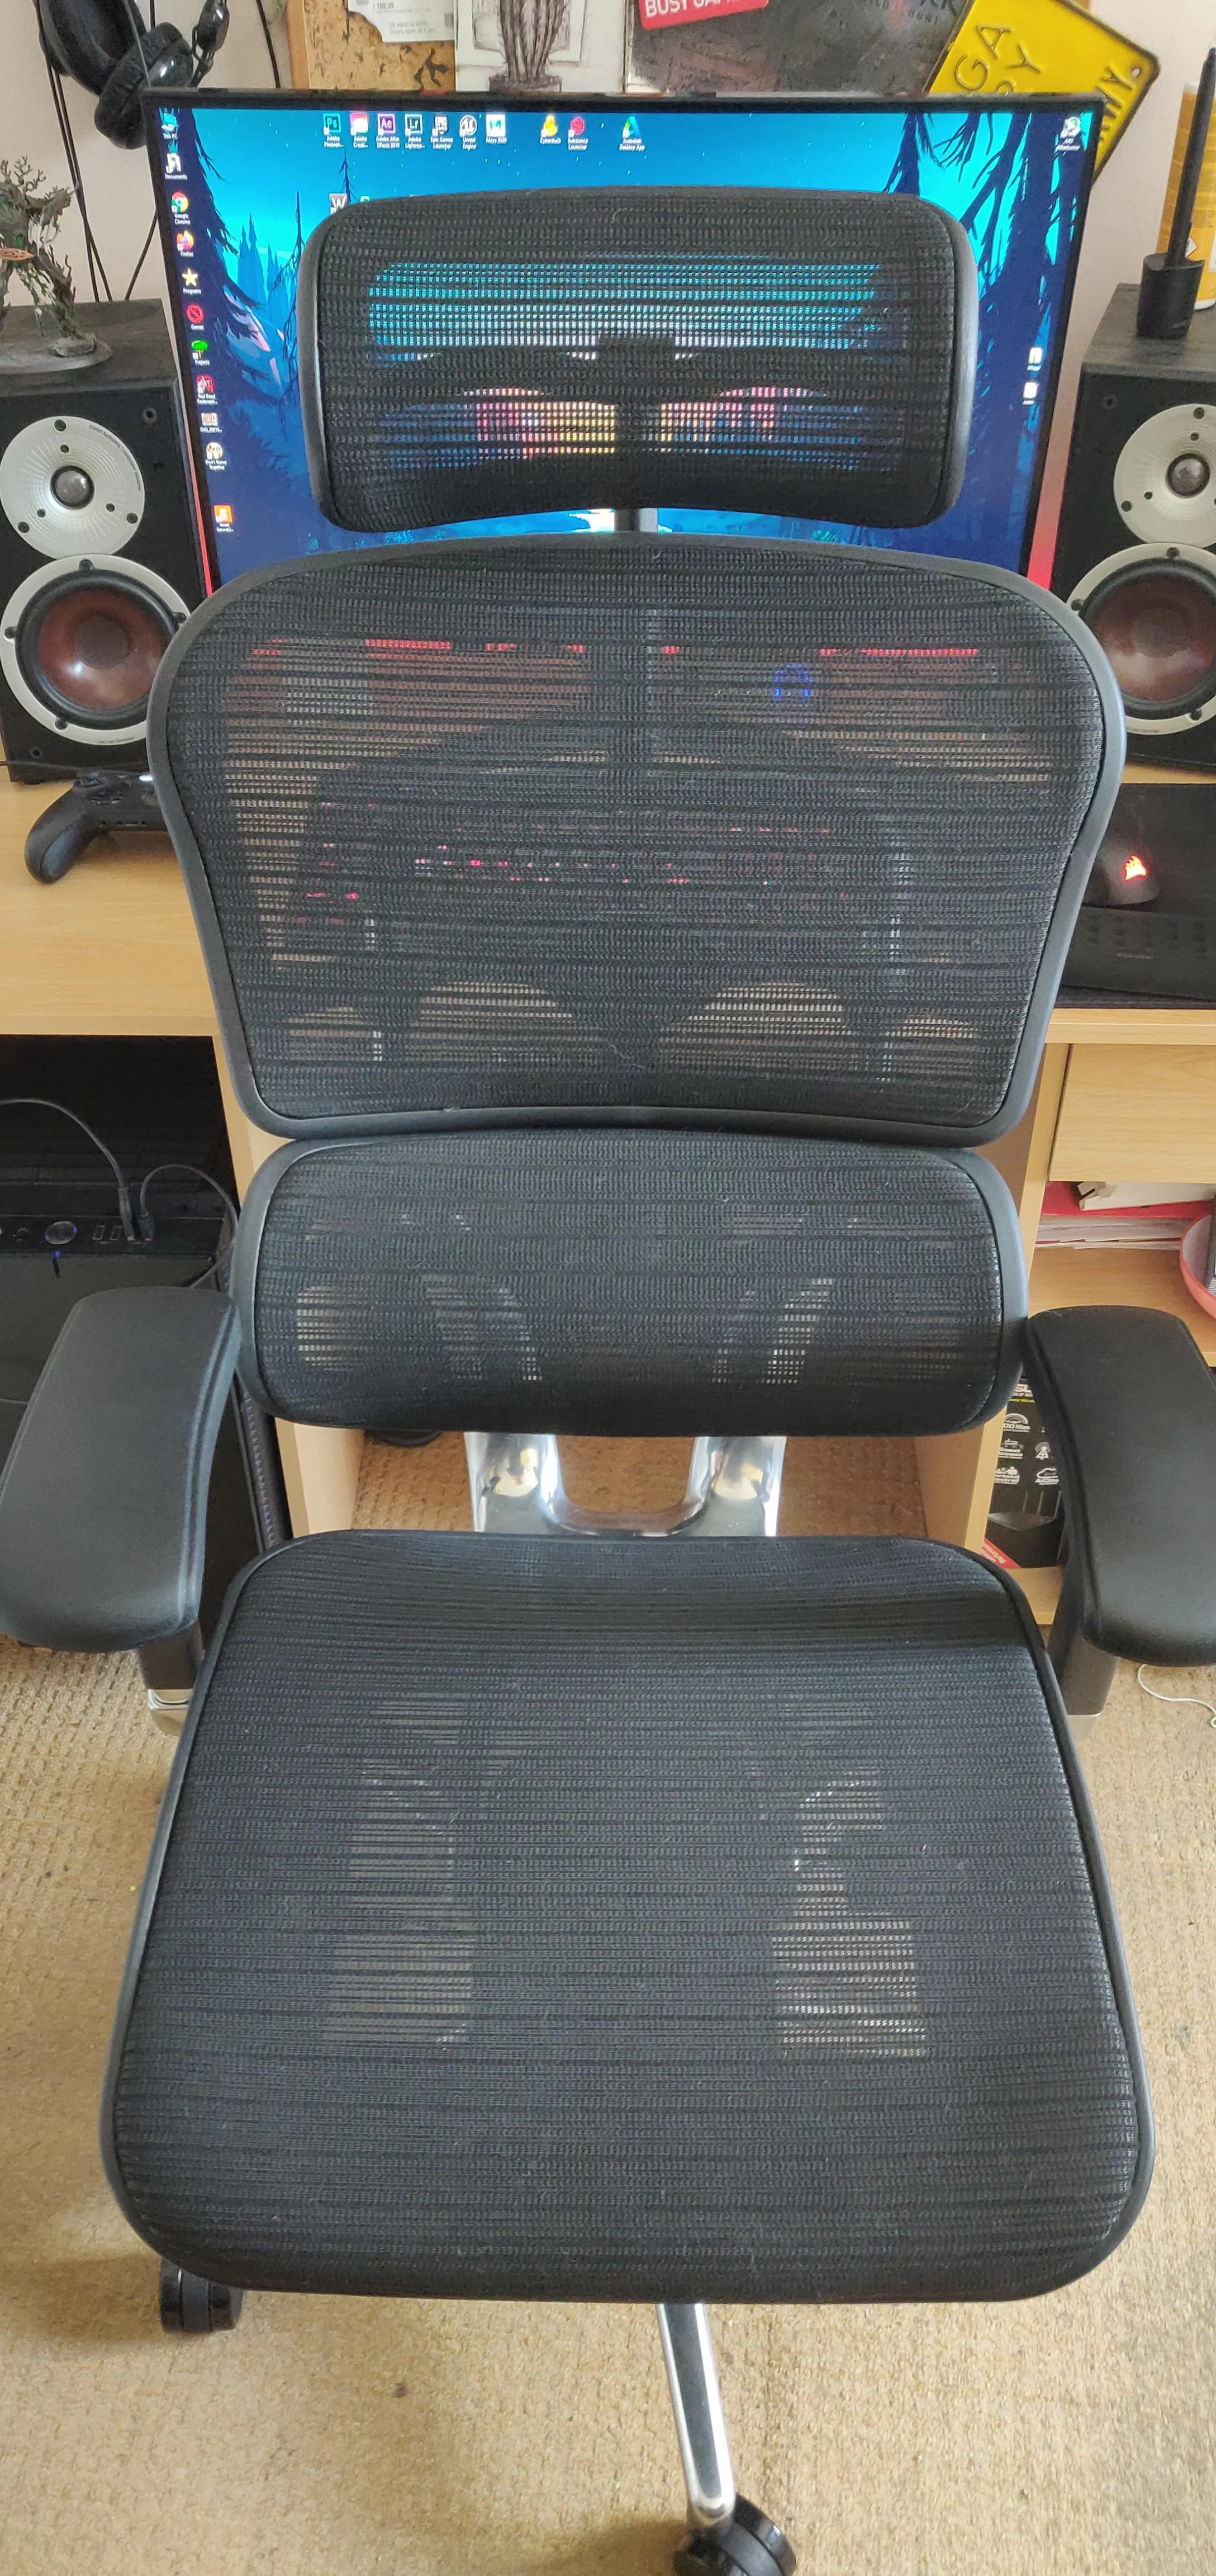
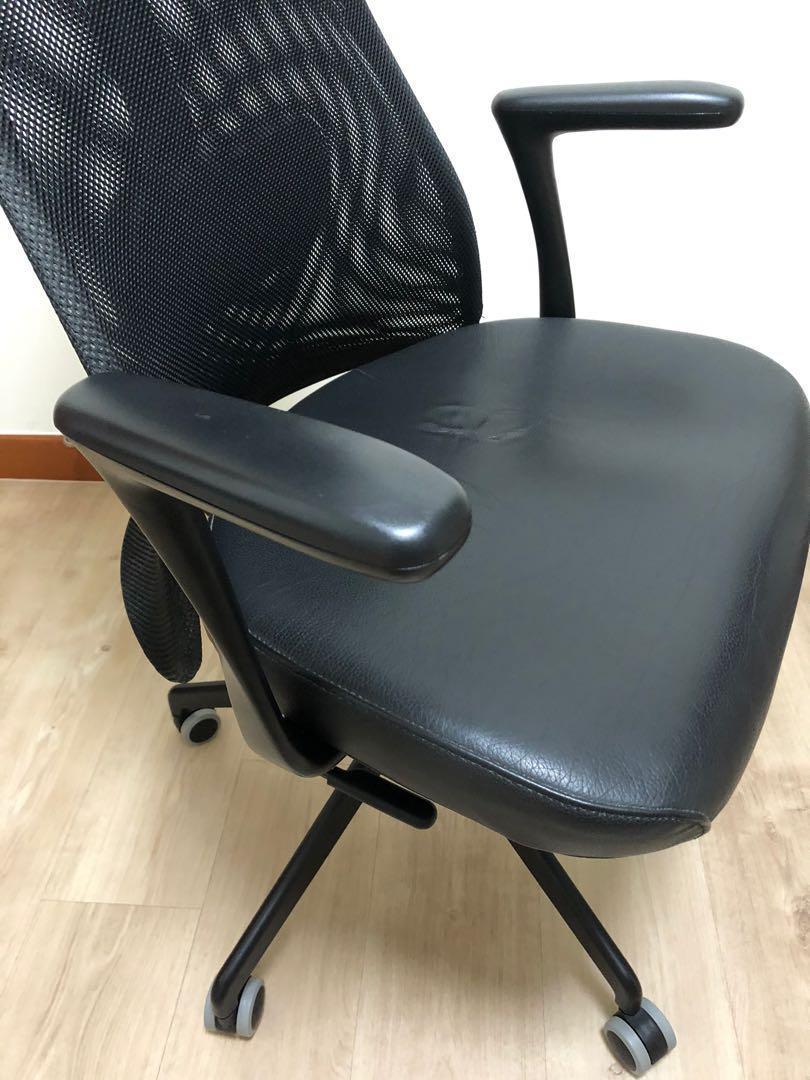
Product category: items_chair
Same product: no